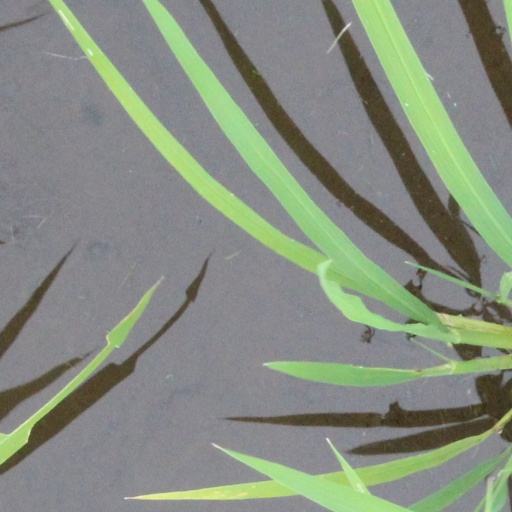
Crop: rice